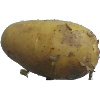
Label: Potato White 1